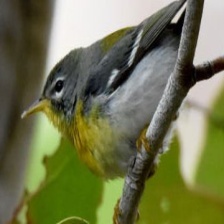
Species: NORTHERN PARULA
Scientific name: SETOPHAGA AMERICANA